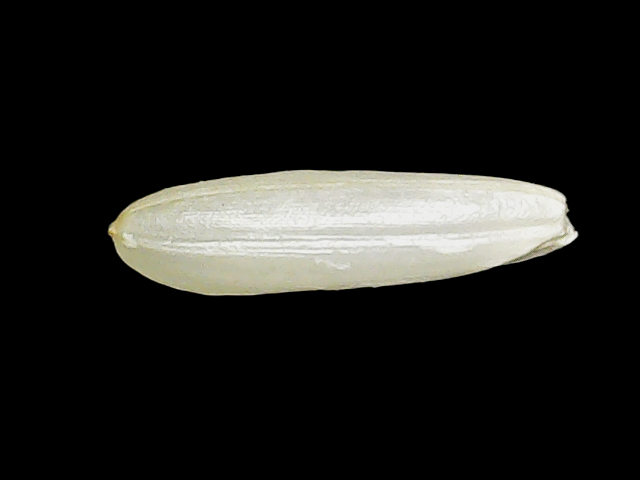
Rice variety: Binadhan14